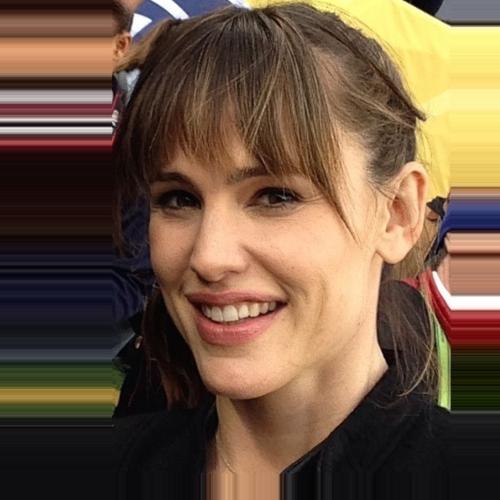
Age: 41